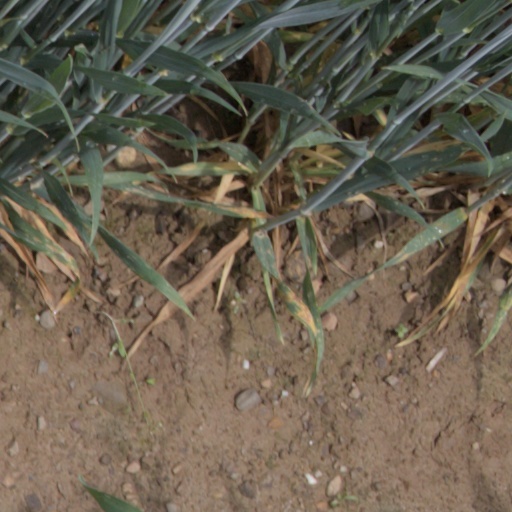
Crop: wheat